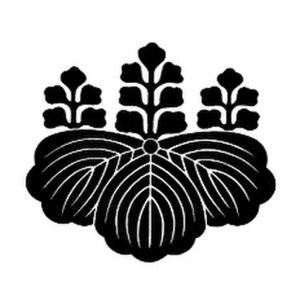
Hashiba est l'ancien nom du clan Toyotomi. Le clan Hashiba est un des clans vassal des Oda, son nom même vient de deux généraux d'Oda, Niwa « Ha » et Shibata « Shiba ». Les armoiries du clan sont un kiri. C'est en 1574 que Hiyoshi Maro prend le nom de Hashiba et construit le château de Nagahama qui sera le domaine du clan. Hashiba Hideyoshi remporte victoire sur victoire sous les bannières de Nobunaga. C'est à la mort de celui-ci qu'il sera amené à combattre ses anciens collaborateurs, Mitsuhide Akeshi et Shibata Katsuie. Il les défait lors des batailles de Yamazaki en 1582 contre Akechi et de Shizugatake en 1583 contre Shibata. La même année il déménage son fief à Osaka.
Le clan Rusu est un clan japonais qui prétend descendre de Michikane, le fils de Fujiwara no Kaneie. Le clan prend le nom « Rusu » à la suite de la conquête du nord du Japon par Minamoto no Yoritomo. La famille, qui s'appelle alors Isawa, se voit confier la surveillance du nord durant l'absence de Yoritomo. Au XIVᵉ siècle, à l'époque Nanboku-chō, la famille joint ses forces à Kitabatake Akiie et se bat vaillamment à Tsugaru et Shirakawa. Mais, en 1336, la famille change de camp alors qu'elle est en campagne dans la province de Mikawa et combat maintenant du côté de la cour du Nord. Peu après, le clan est engagé dans la guerre de Kan'nō en 1351.